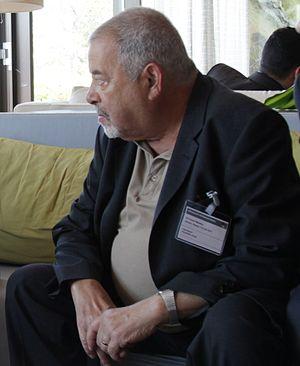
Ilan Halevi; était un journaliste et homme politique juif, français et palestinien d’origine yéménite, né le 12 octobre 1943 à Lyon et mort le 10 juillet 2013 à Clichy. Il était une des très rares personnalités juives haut placées dans l'Organisation de libération de la Palestine.